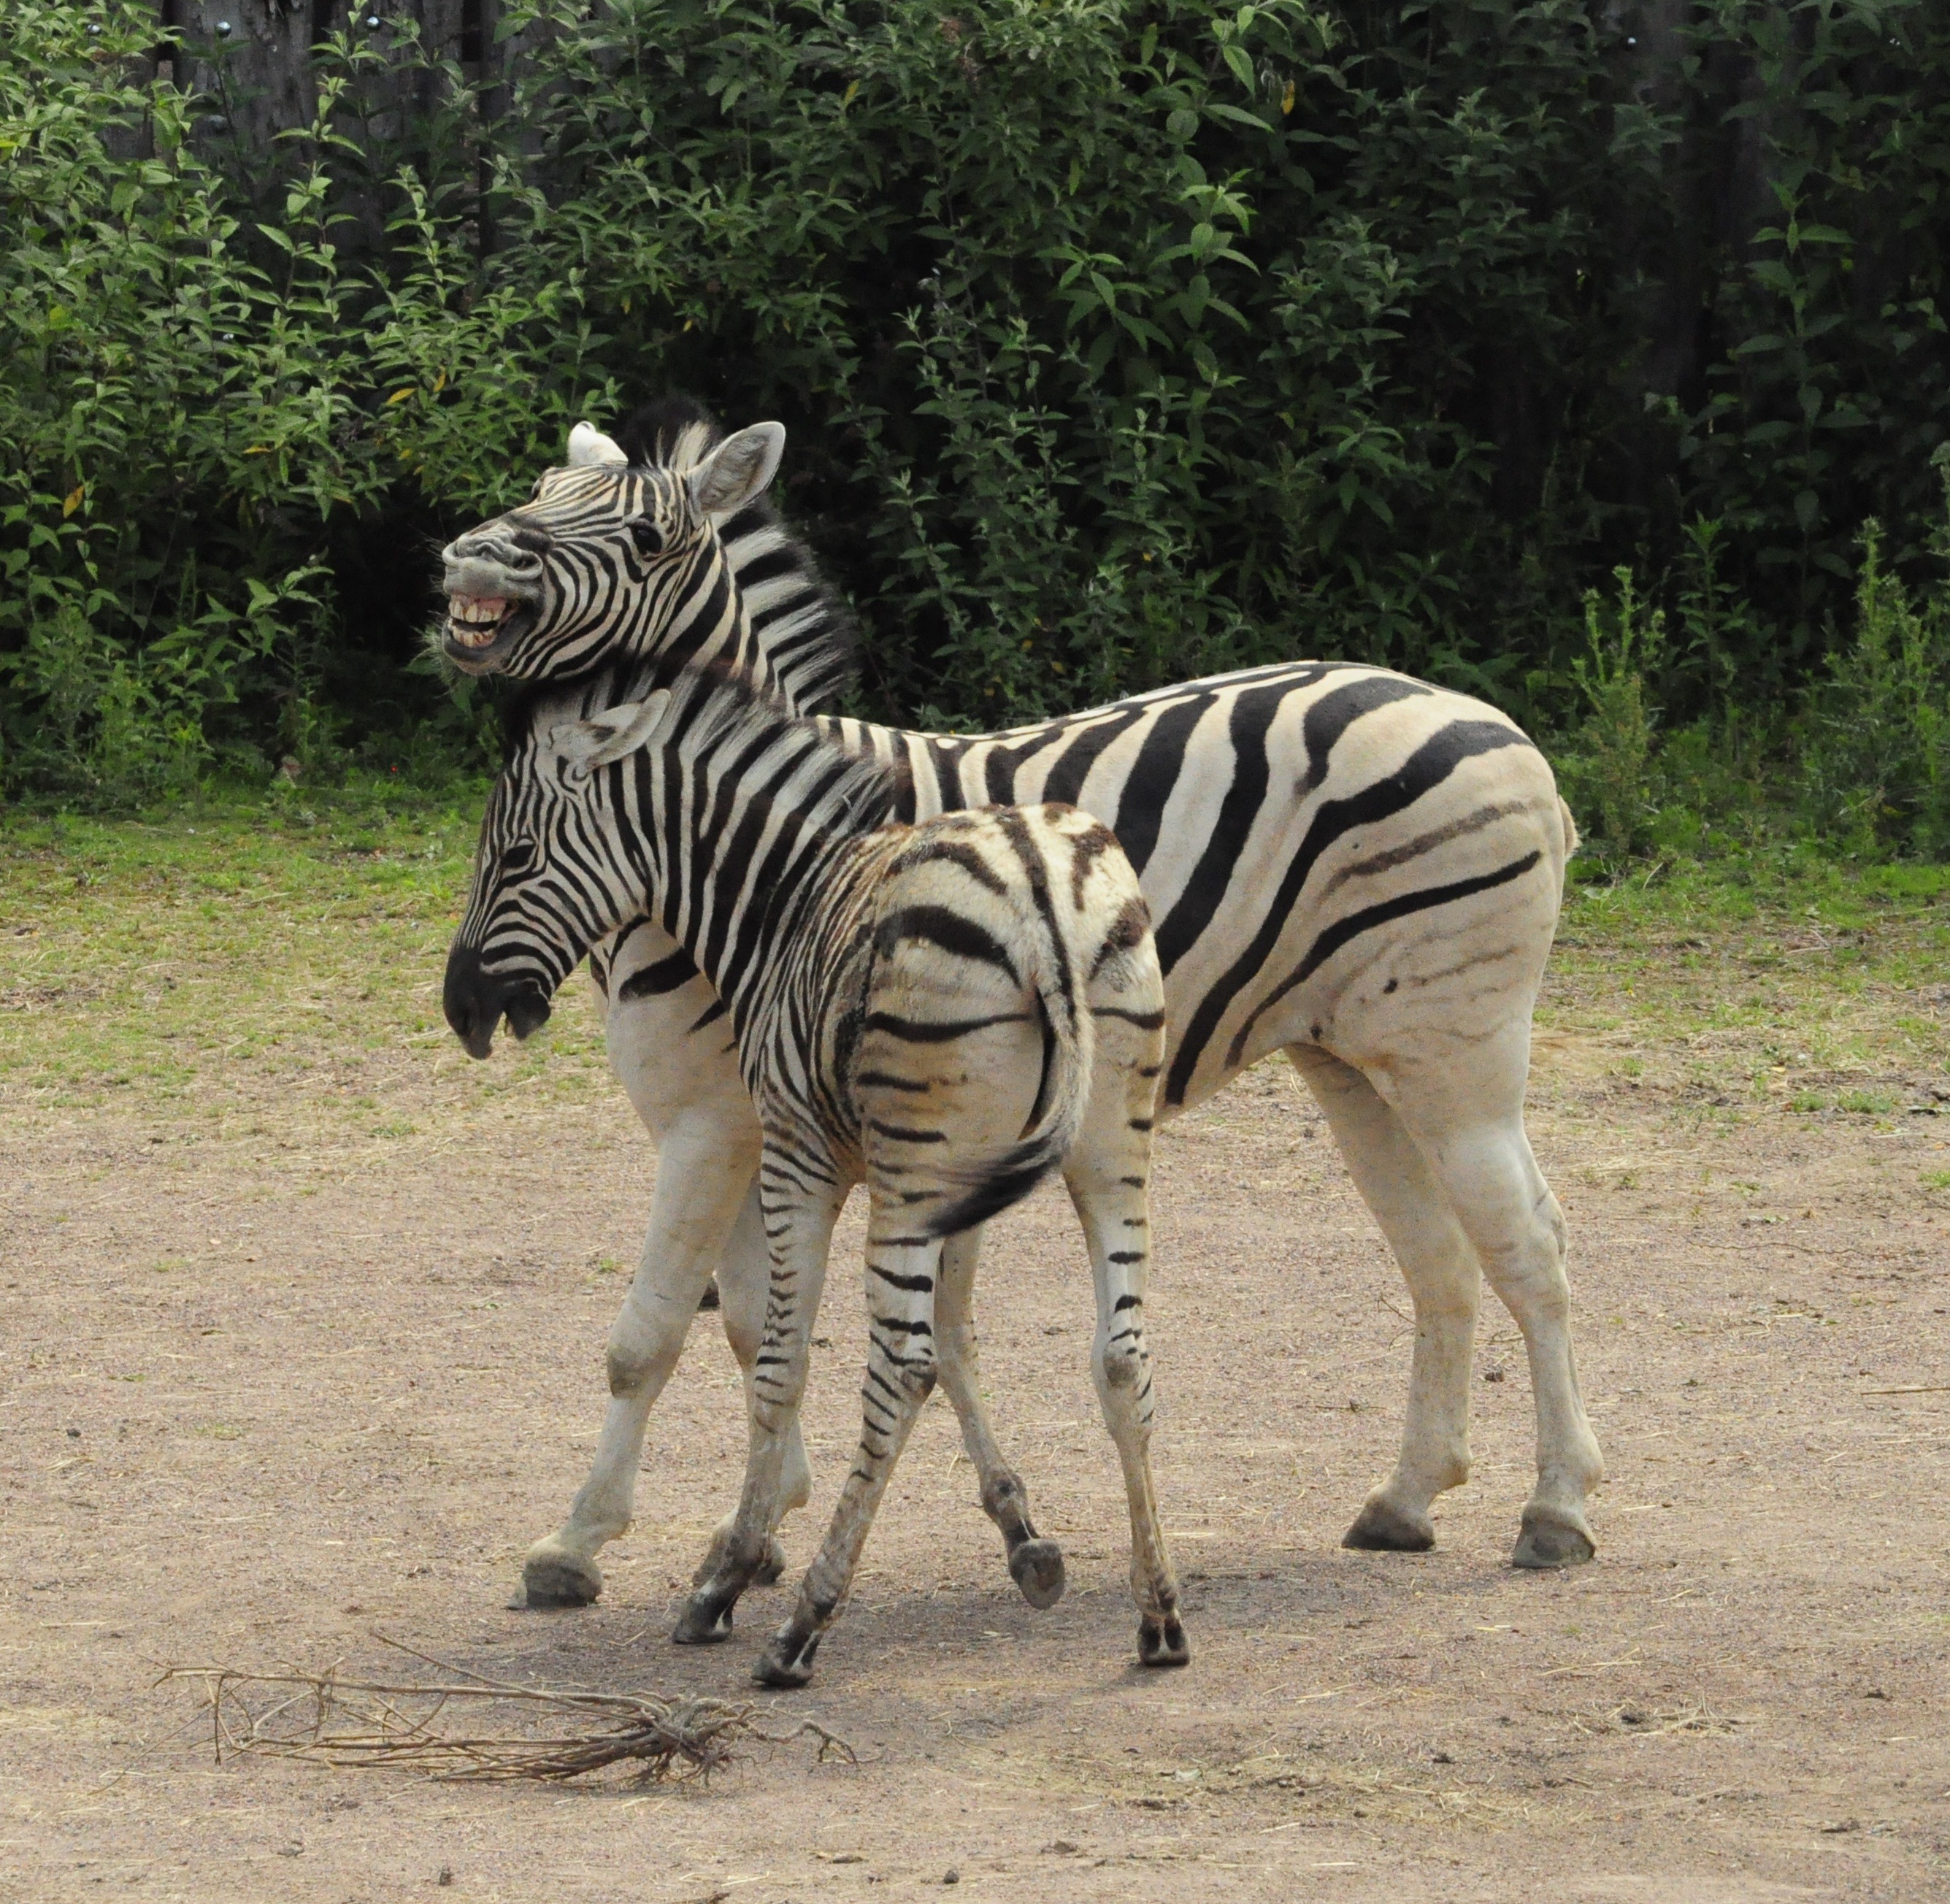
wildlife, wild, zoo, africa, mammal, baby, fauna, zebra, stripes, vertebrate, foal, safari, zebras, zebra stripes, horse like mammal